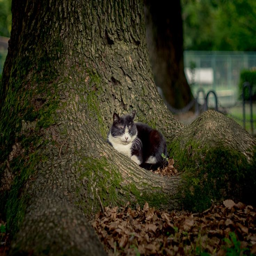
even stray cats are generally well - regarded .